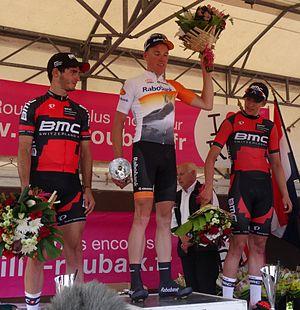
Reportage réalisé le dimanche 1er juin à l'occasion de l'arrivée du Paris-Roubaix espoirs 2014 au vélodrome André-Pétrieux à Roubaix, Nord, Nord-Pas-de-Calais, France.
La saison 2014 de l'équipe cycliste BMC Development est la deuxième de cette équipe, qui constitue la réserve de BMC Racing.
La 47ᵉ édition de Paris-Roubaix espoirs s'est déroulée le 1ᵉʳ juin 2014. La course fait partie du calendrier UCI Europe Tour 2014 en catégorie 1.2U. Elle est remportée par le Néerlandais Mike Teunissen de l'équipe Rabobank Development.